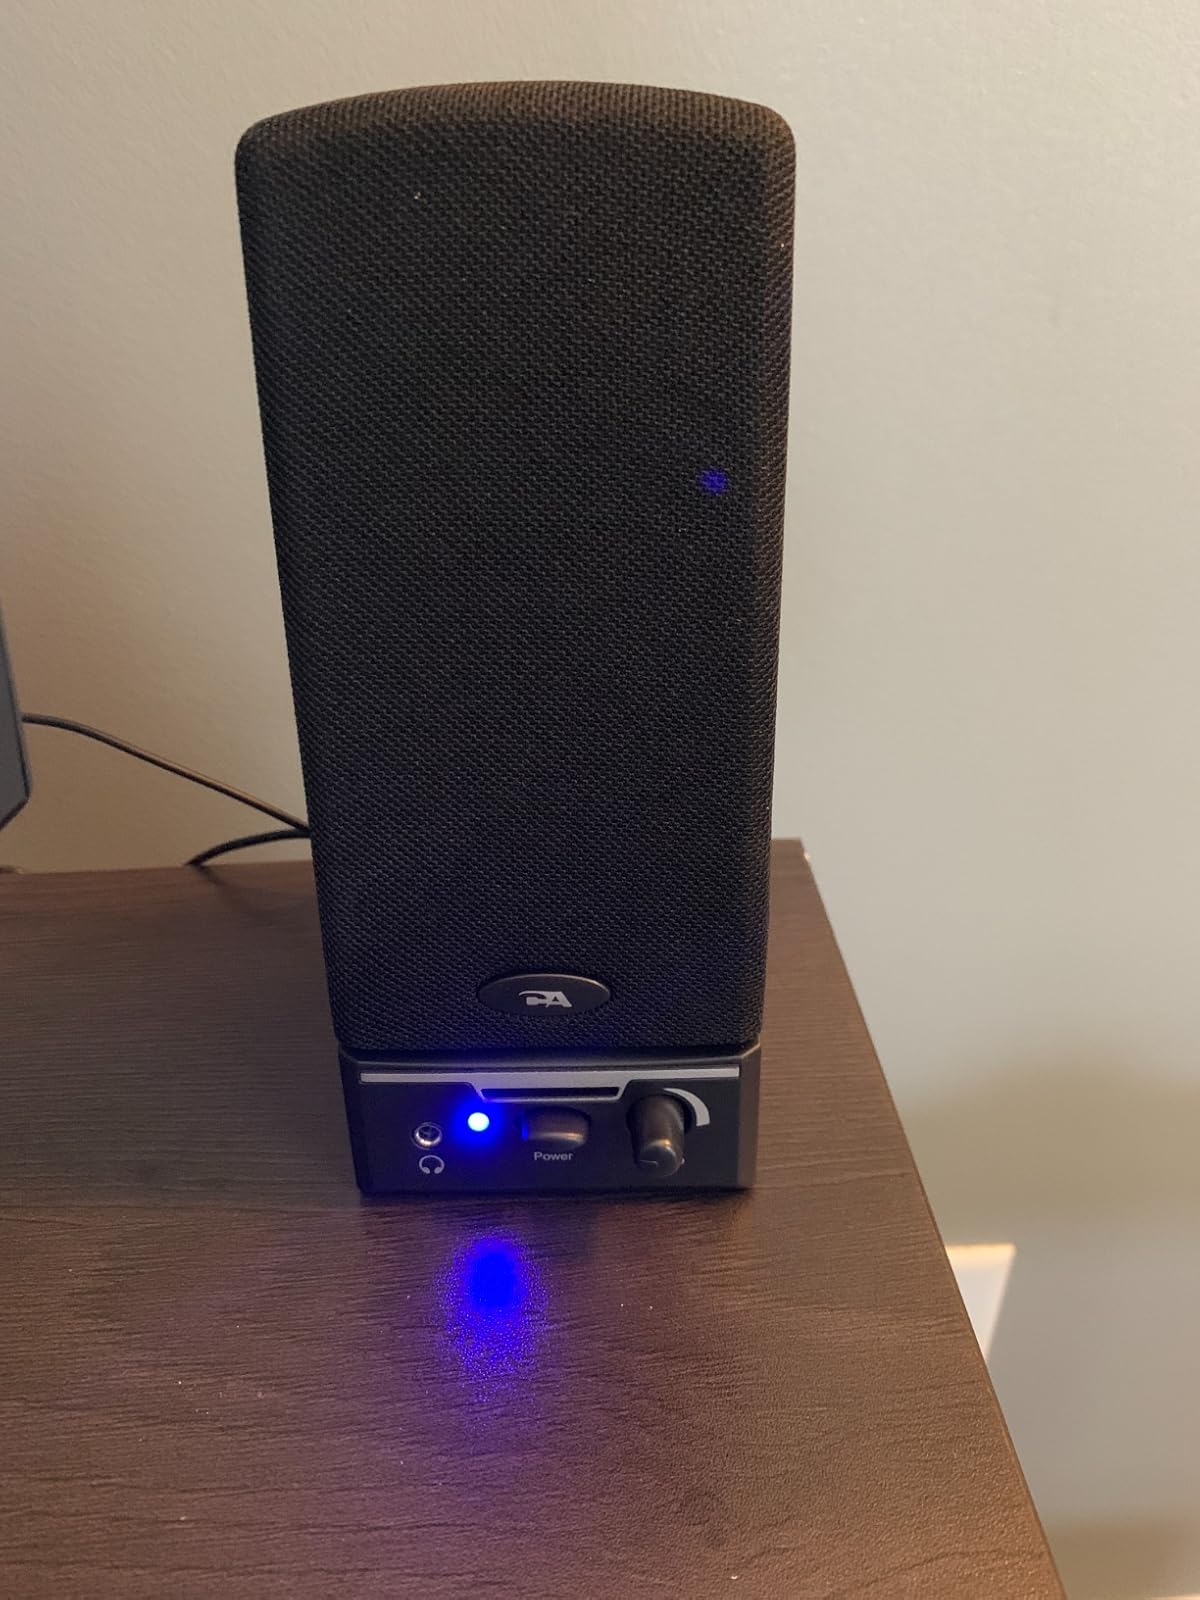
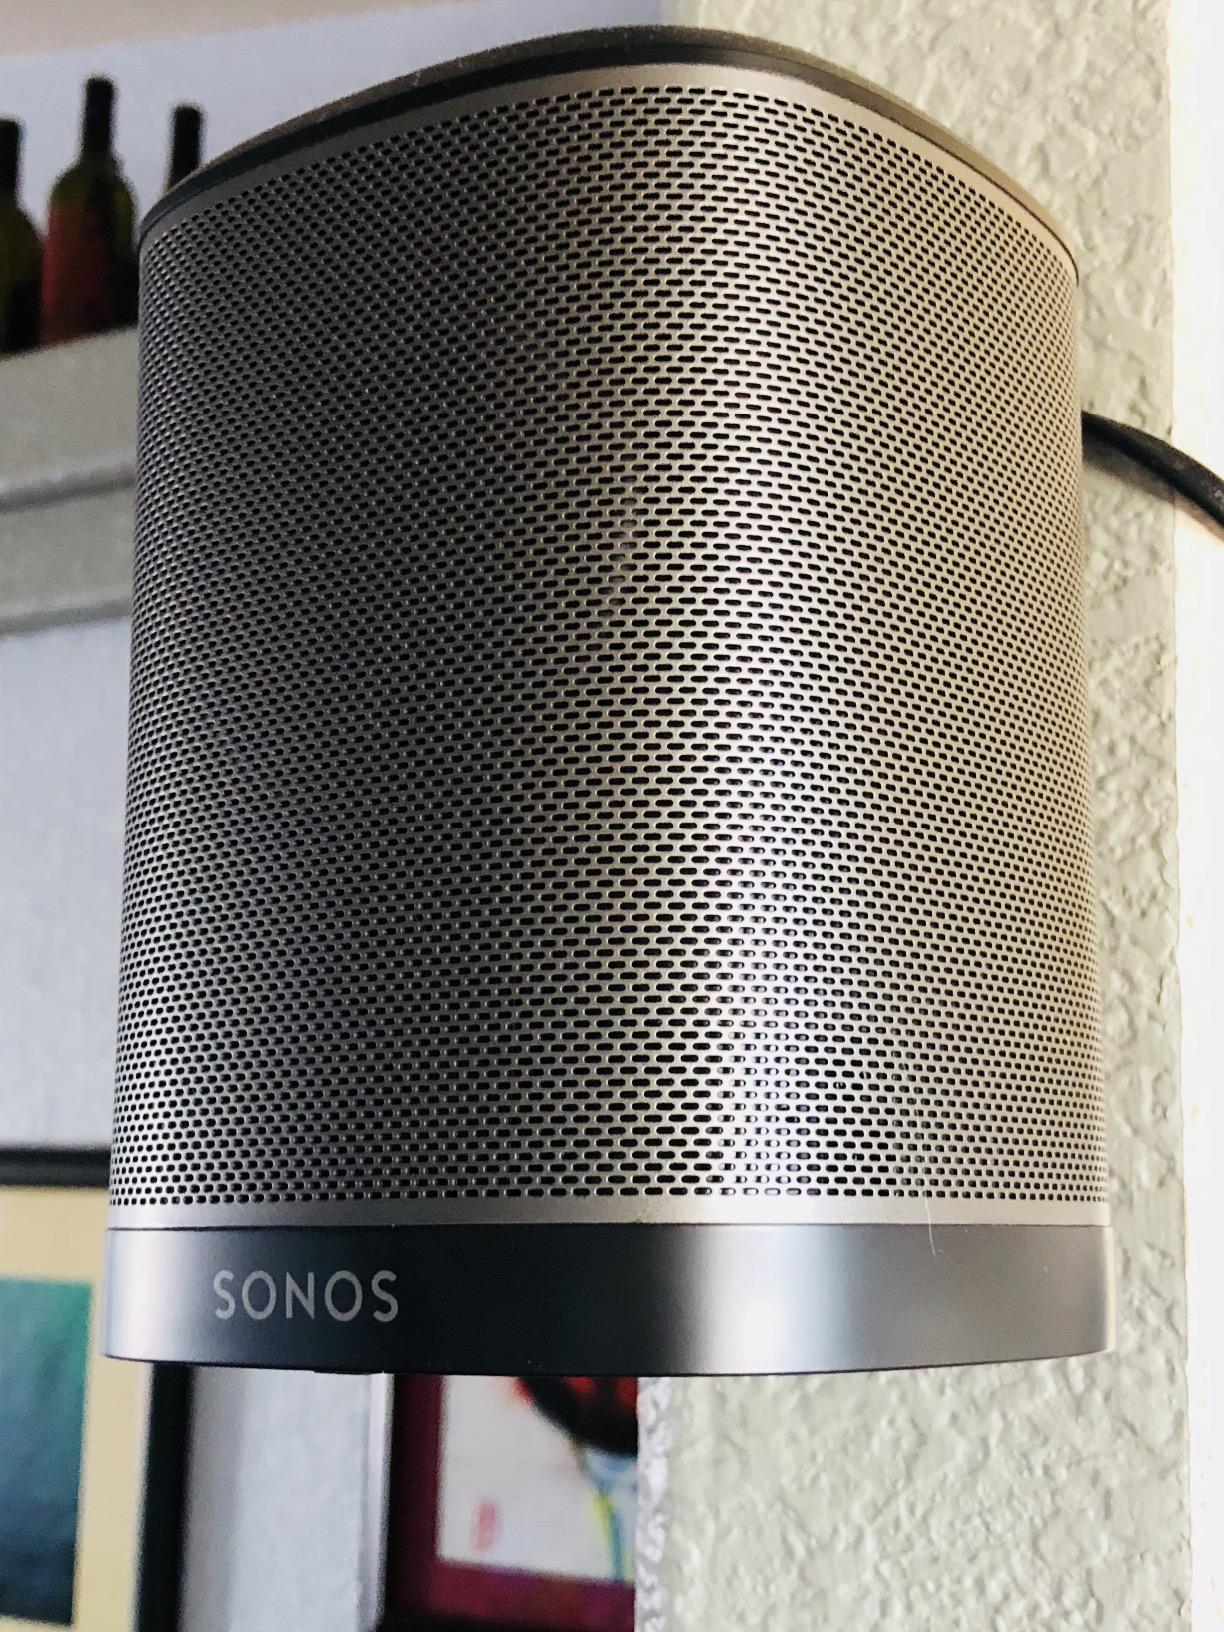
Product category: speaker
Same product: no